Audi R15 TDI

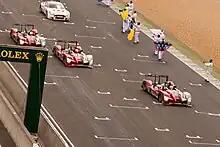
At the 2010 24 Hours of Le Mans, the three Joest Racing-entered R15s finished on the podium.

The new vehicle was a success at the 2010 8 Hours of Le Castellet, winning five laps ahead of the next competitor, Aston Martin. The Oreca Peugeot, which was supposedly its rival, dropped a full eight laps down the order because the airjacks failed to come off. Audi continued to go flat out and, in the end, finished ten laps ahead of the Peugeot. Audi had now been able to achieve both the speed and reliability combination that they considered sufficient to match the Peugeot challenge for Le Mans. A full squad of three cars was entered for the next race, which was the 2010 Spa 1000 km, finishing third (#7, behind the two Peugeots - No. 3 took first, No. 2 took second), fifth (#9), and twelfth (#8), respectively. Audi treated the race as a setup exercise for car configuration at Spa that would then be used for the 2010 24 Hours of Le Mans.